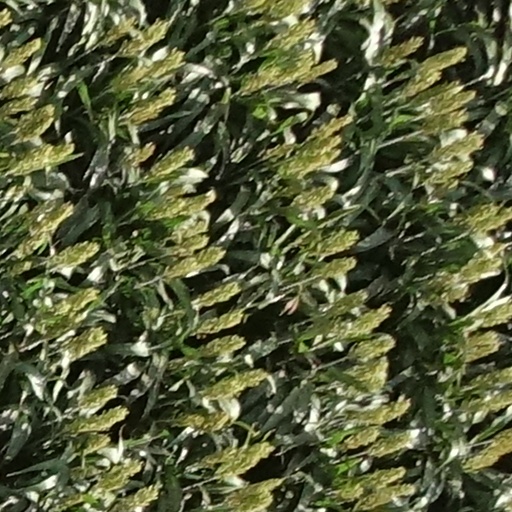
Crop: sorghum